Warwick Armstrong

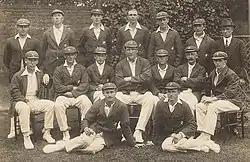
Armstrong (centre, middle row) with his 1921 team, considered one of the great Test teams of all time.

When international cricket resumed after the Great War, Armstrong, now over forty years of age, was appointed captain of a strong Australian team boosted by the inclusion of players such as Jack Gregory and Herbie Collins who had starred in the Australian Imperial Forces cricket team. Armstrong was much older than many of his teammates and was the subject of some awe; Gregory describing him as "my ideal cricketer". The touring English team, captained once again by Johnny Douglas was no match for the Australians, who won all five Tests in the 1920–21 series, completing the first and only Ashes whitewash for 86 years on 1 March. Armstrong was masterful throughout the Test series. He scored 474 runs at an average of over 77 including three centuries; 158 in Sydney, 121 in Adelaide and 123 not out in Melbourne. Before going out to bat in the second innings at Sydney, he was seen, "padded up, [drinking] whisky with his mates at the members' bar".